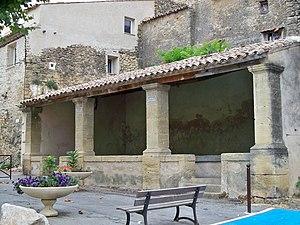
Lavoir public à Lauris, Vaucluse, France
Le Lavoir public de Lauris est un monument historique de Vaucluse, situé dans la ville de Lauris.
Cet article recense les monuments historiques du département de Vaucluse, en France.